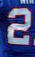
Number: 2